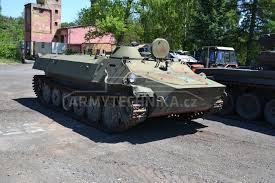
Label: MT_LB